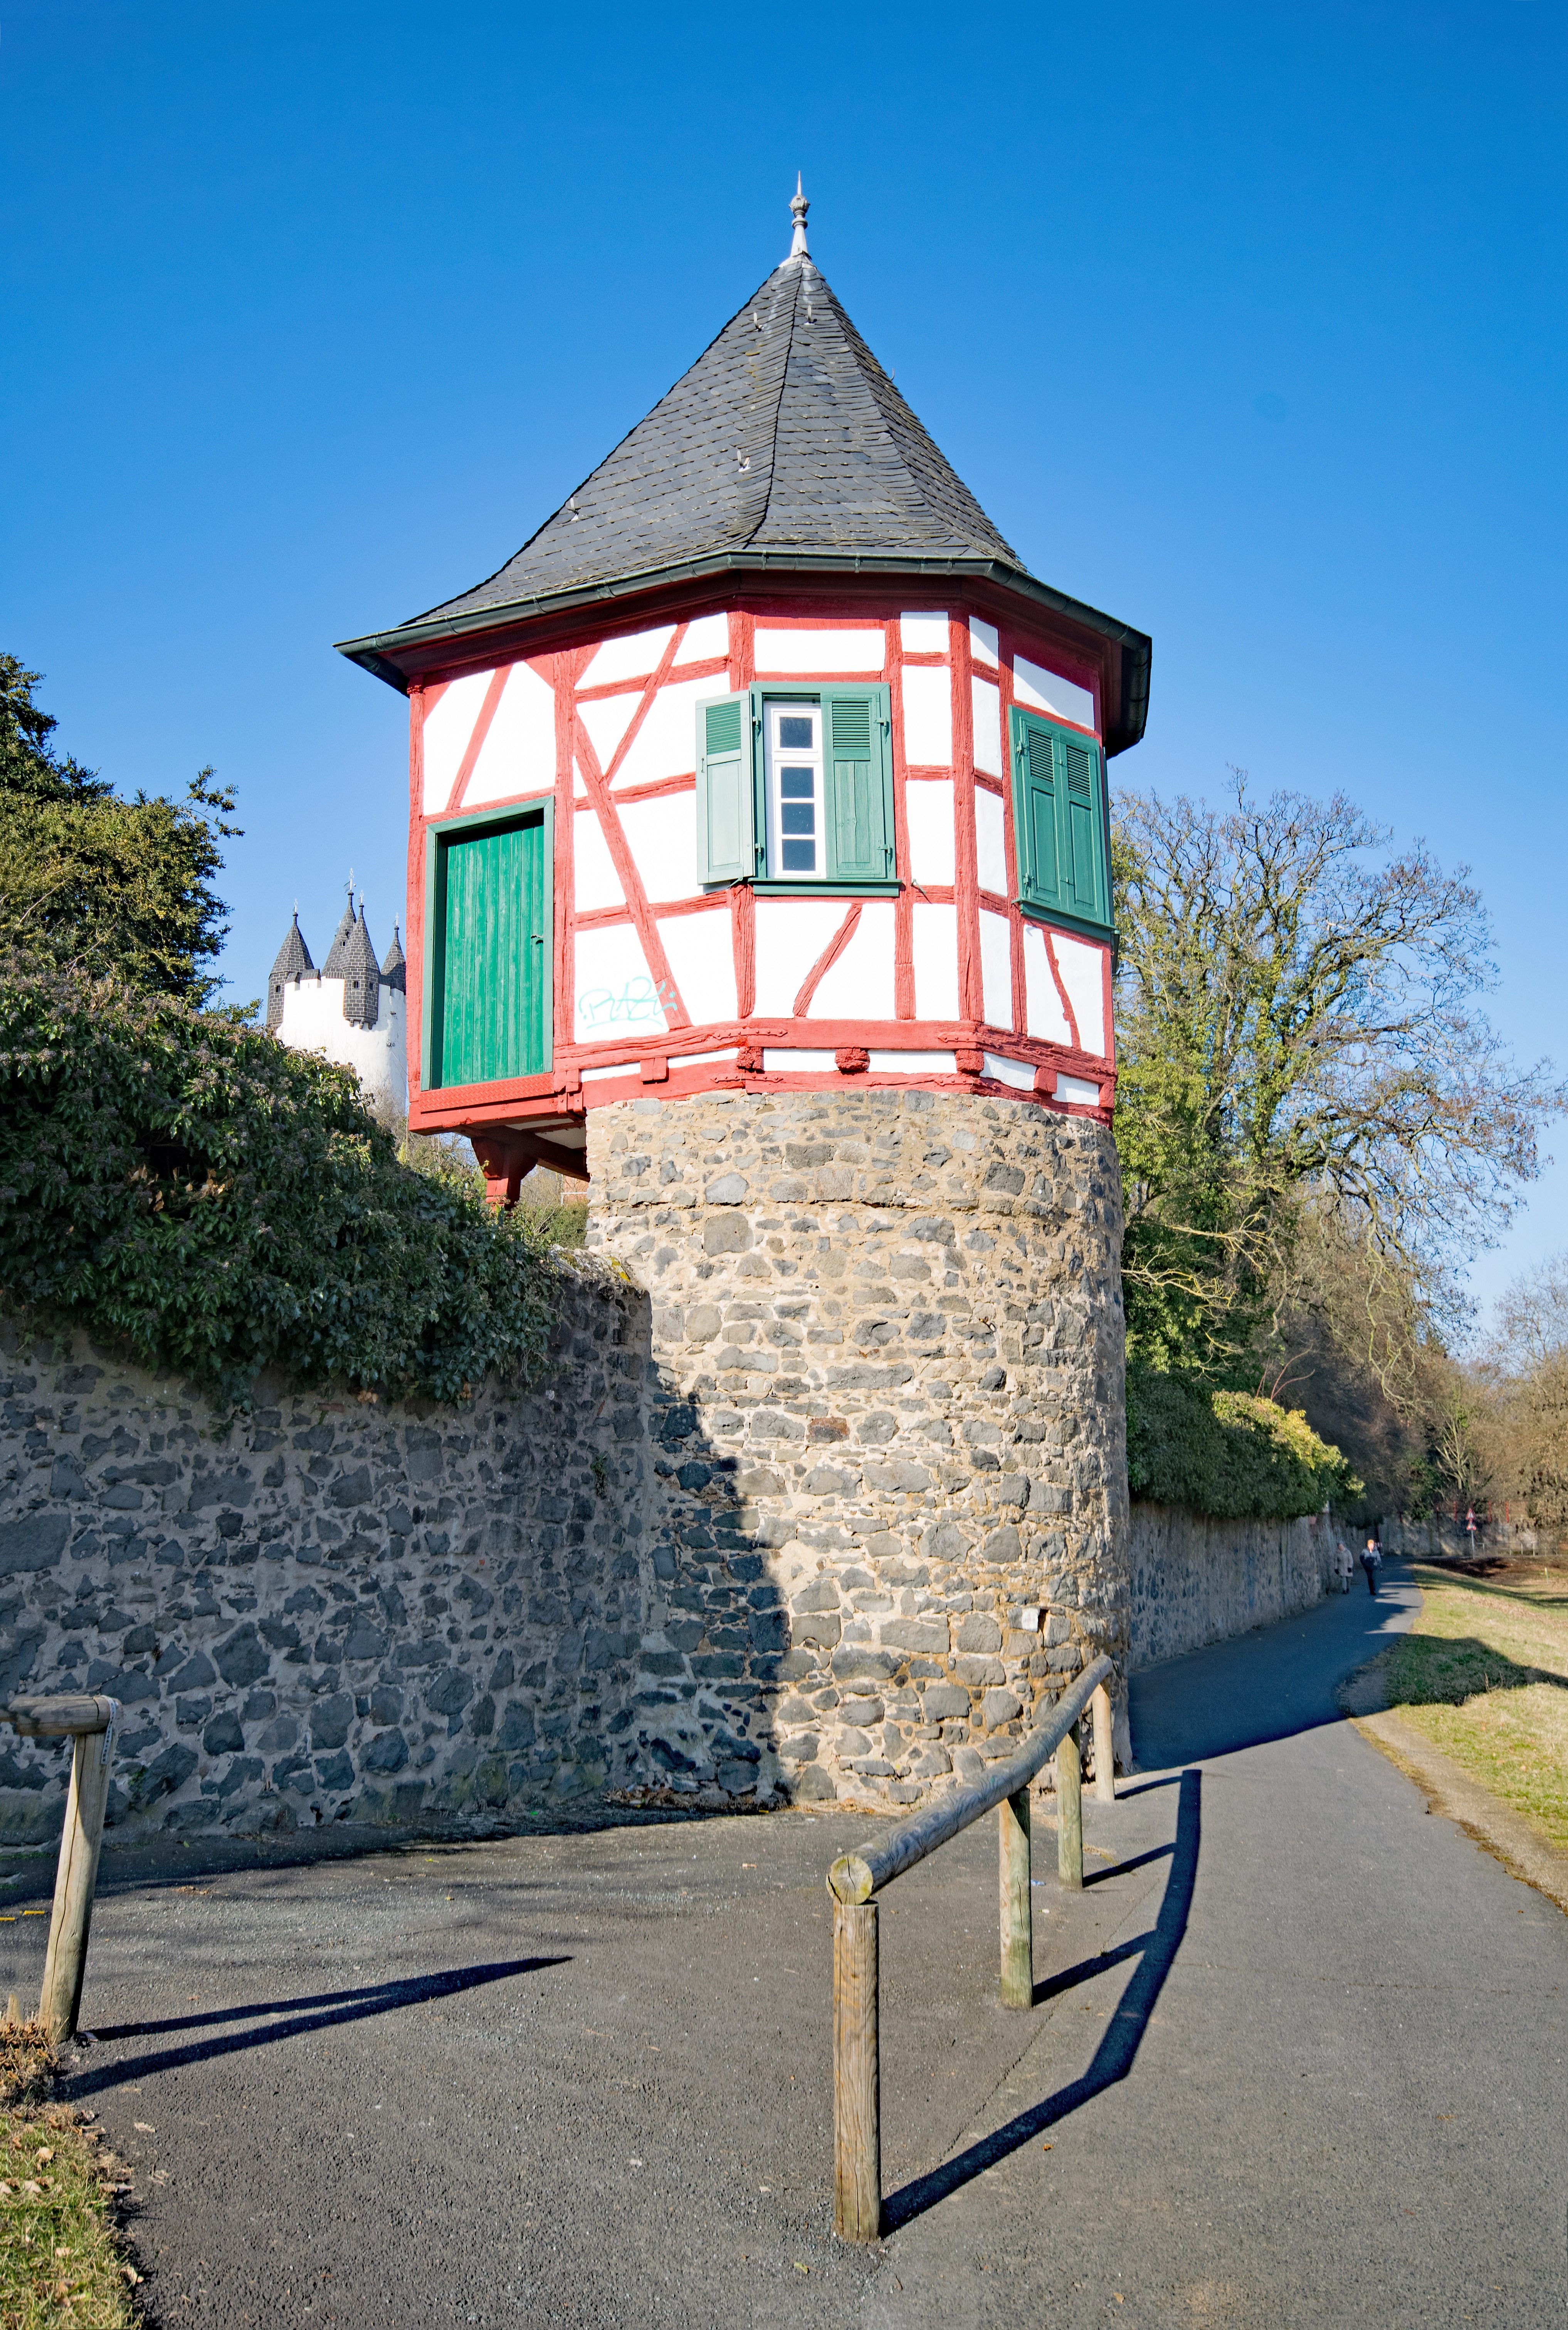
house, vacation, tower, blue, places of interest, old town, germany, hesse, watchtower, city wall, fachwerkhaus, truss, hanau, steinheim